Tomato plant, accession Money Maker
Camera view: vertical (180 deg); turntable rotation: 60 degrees
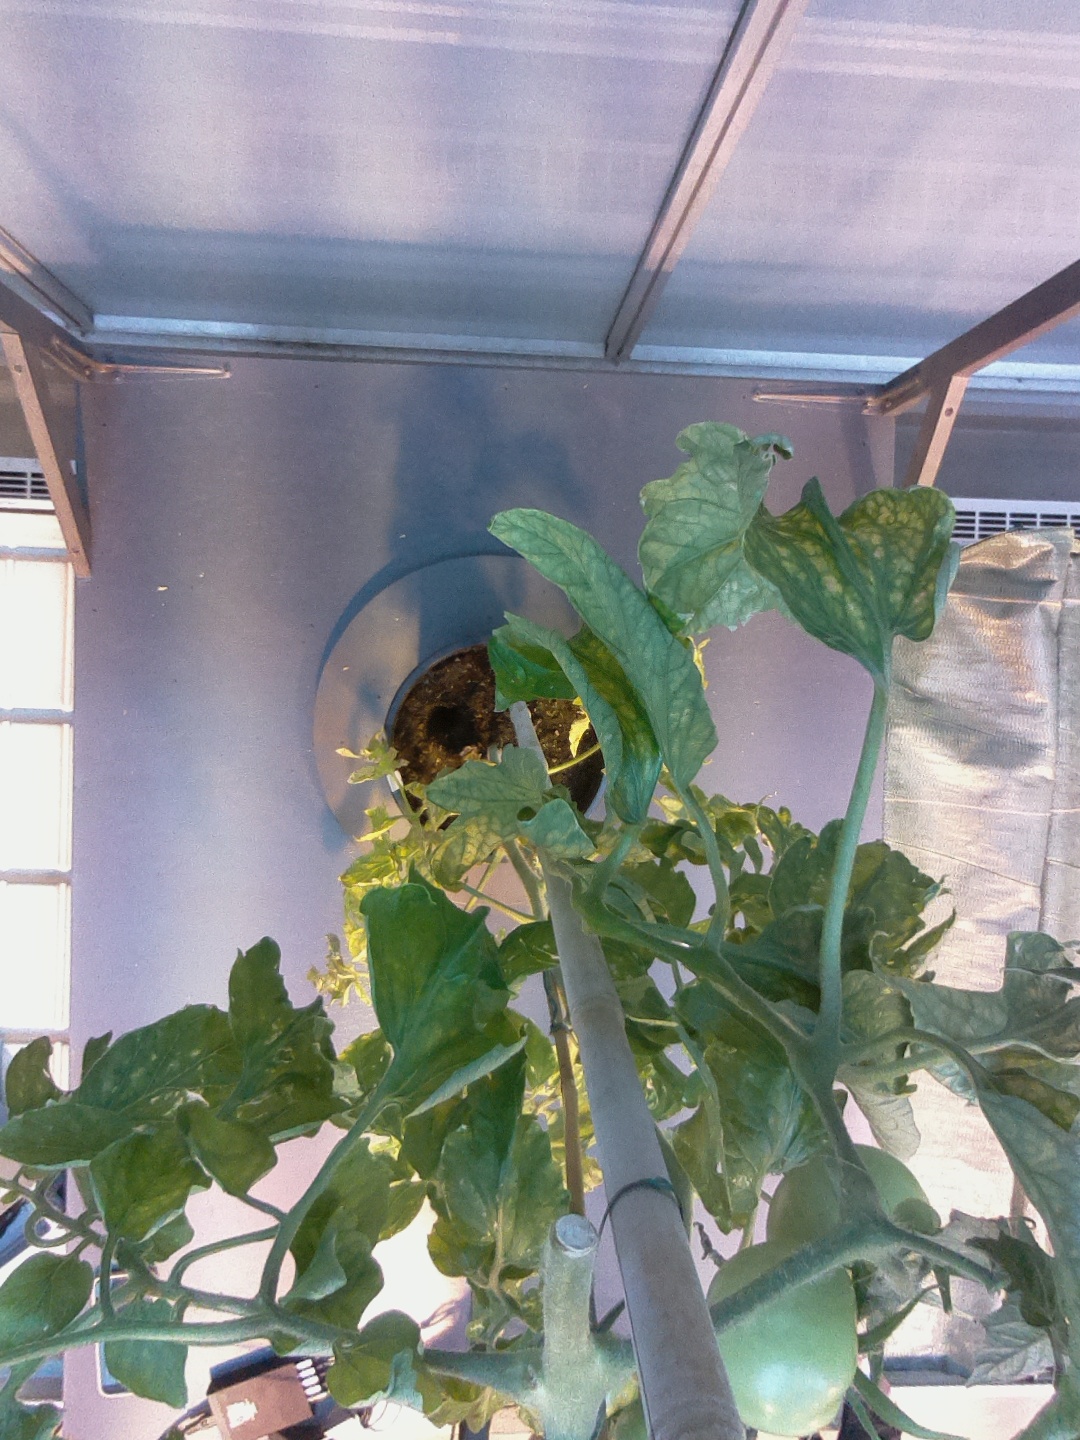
BBCH growth stage 79: 90% -100% of final fruit size